Proto-Indo-European verbs

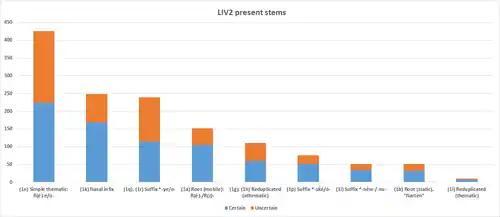

Also called "simple athematic", this formation derived imperfective verbs directly from a root. It can be divided into two subtypes: